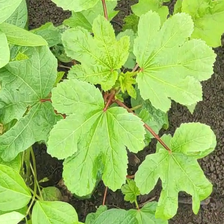
Weed species: Little_Mallow(Malva parviflora)